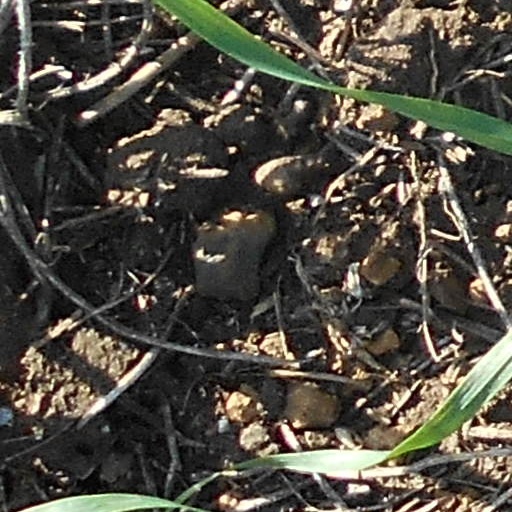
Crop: wheat